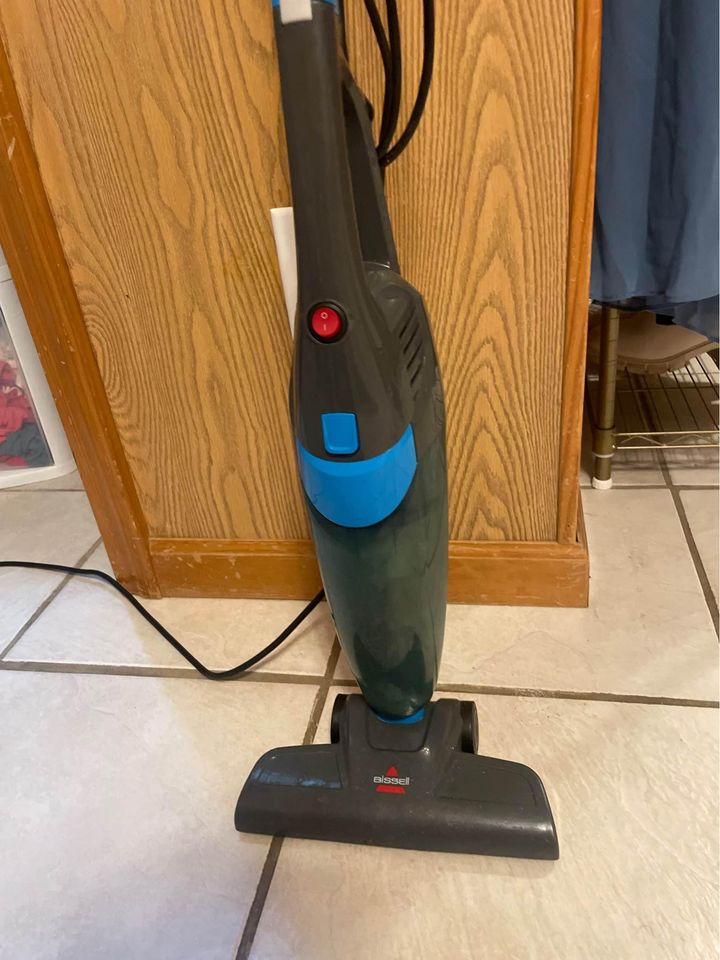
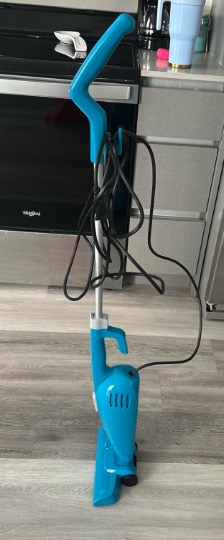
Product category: items_vacuum
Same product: no